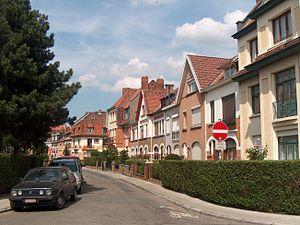
La rue Alexandre De Craene à Schaerbeek, Bruxelles, Belgique.
La rue Alexandre De Craene est une rue bruxelloise de la commune de Schaerbeek qui va de la rue Joseph Wauters à l'avenue Raymond Foucart en passant par la rue Théo Coopman et la rue Julius Hoste. Elle fait partie de la cité-jardin Terdelt.
Ci-dessous, la liste complète des 339 rues de Schaerbeek, commune belge située en région bruxelloise.